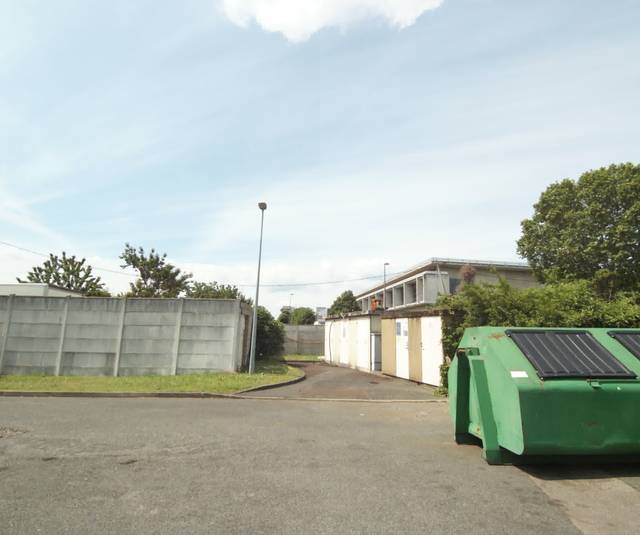
Region: France
Coordinates: 48.934, 2.249